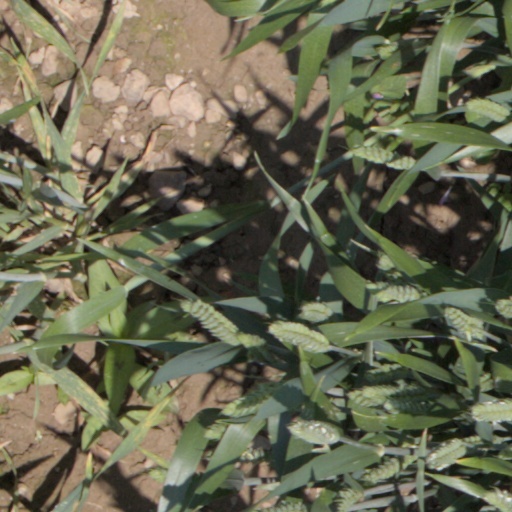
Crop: wheat